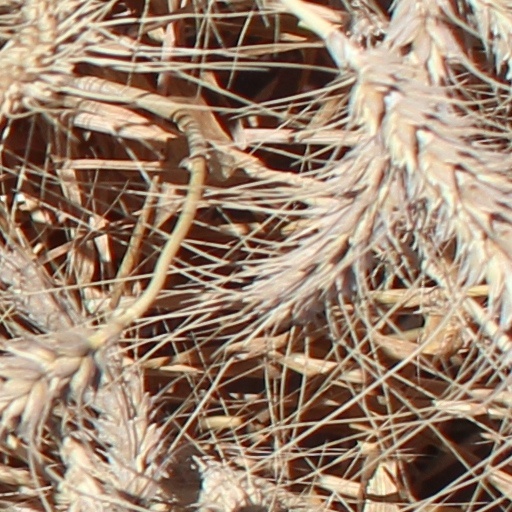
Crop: wheat